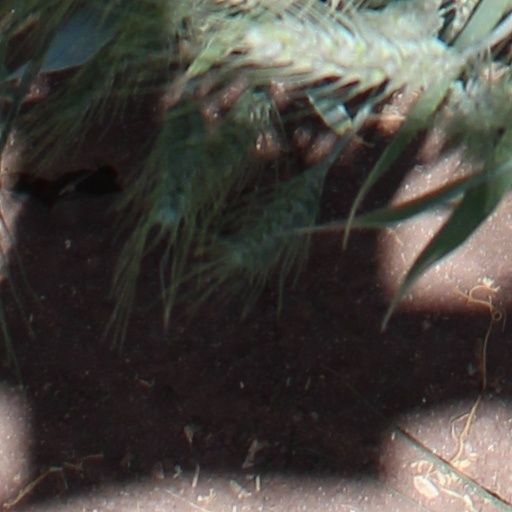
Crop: wheat